One Night with Regine

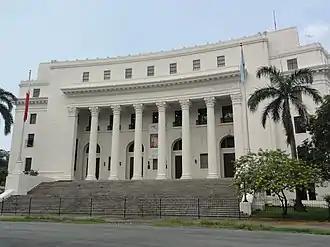
The National Museum of Anthropology at Rizal Park in Manila, where the concert took place

Having previously staged benefit concerts in support of the National Kidney Foundation Singapore and the Hong Kong AIDS Foundation, Velasquez committed to the fundraising project and spoke of having a "soft spot for the center" through her roots as a native of Bulacan. She was drawn to the idea of performing at an outdoor venue and suggested the National Museum of Anthropology, which was one of the filming locations of "Ikaw Lamang Hanggang Ngayon", a comedy drama she starred in that year. After production of the film was completed, she presented the concept to ABS-CBN, with the museum selected as another beneficiary of the show. Velasquez campaigned to showcase the museum and its exhibits, saying, "I think it would be nice so that more people would come and visit".